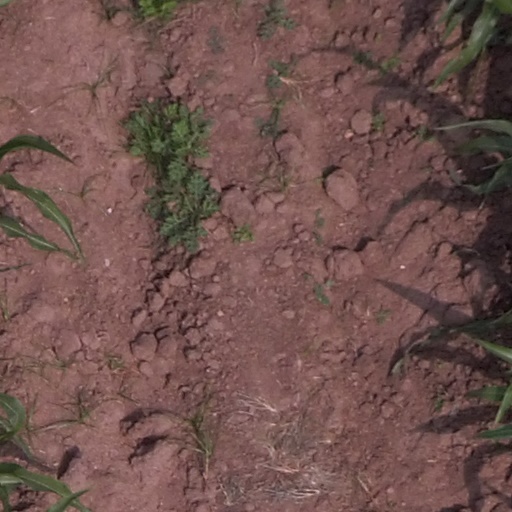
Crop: maize; corn